Toll Group

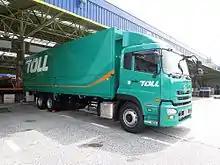
A Toll UD delivery truck in Japan

Toll provides warehousing and transportation contract logistics across the Asia Pacific region, including Australia, Singapore, Malaysia, Indonesia, Vietnam, Thailand, India, China, Taiwan and Korea.